Wouter Loos

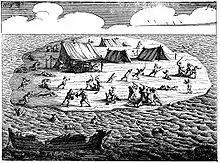
Drawing from "Ongeluckige voyagie van 't schip Batavia" (1647) of Batavia Mutiny

Loos was aged 24 when the Batavia Mutiny took place. In the course of the mutiny he was accused of being involved in a particularly gruesome and notorious incident in which all the Predikant (minister) Gijsbert Bastiaenszoon's family, apart from his eldest daughter Judith, were massacred in their tent. He was also reported to have bashed in the head of Mayken Cardoes while another mutineer was trying to cut her throat.